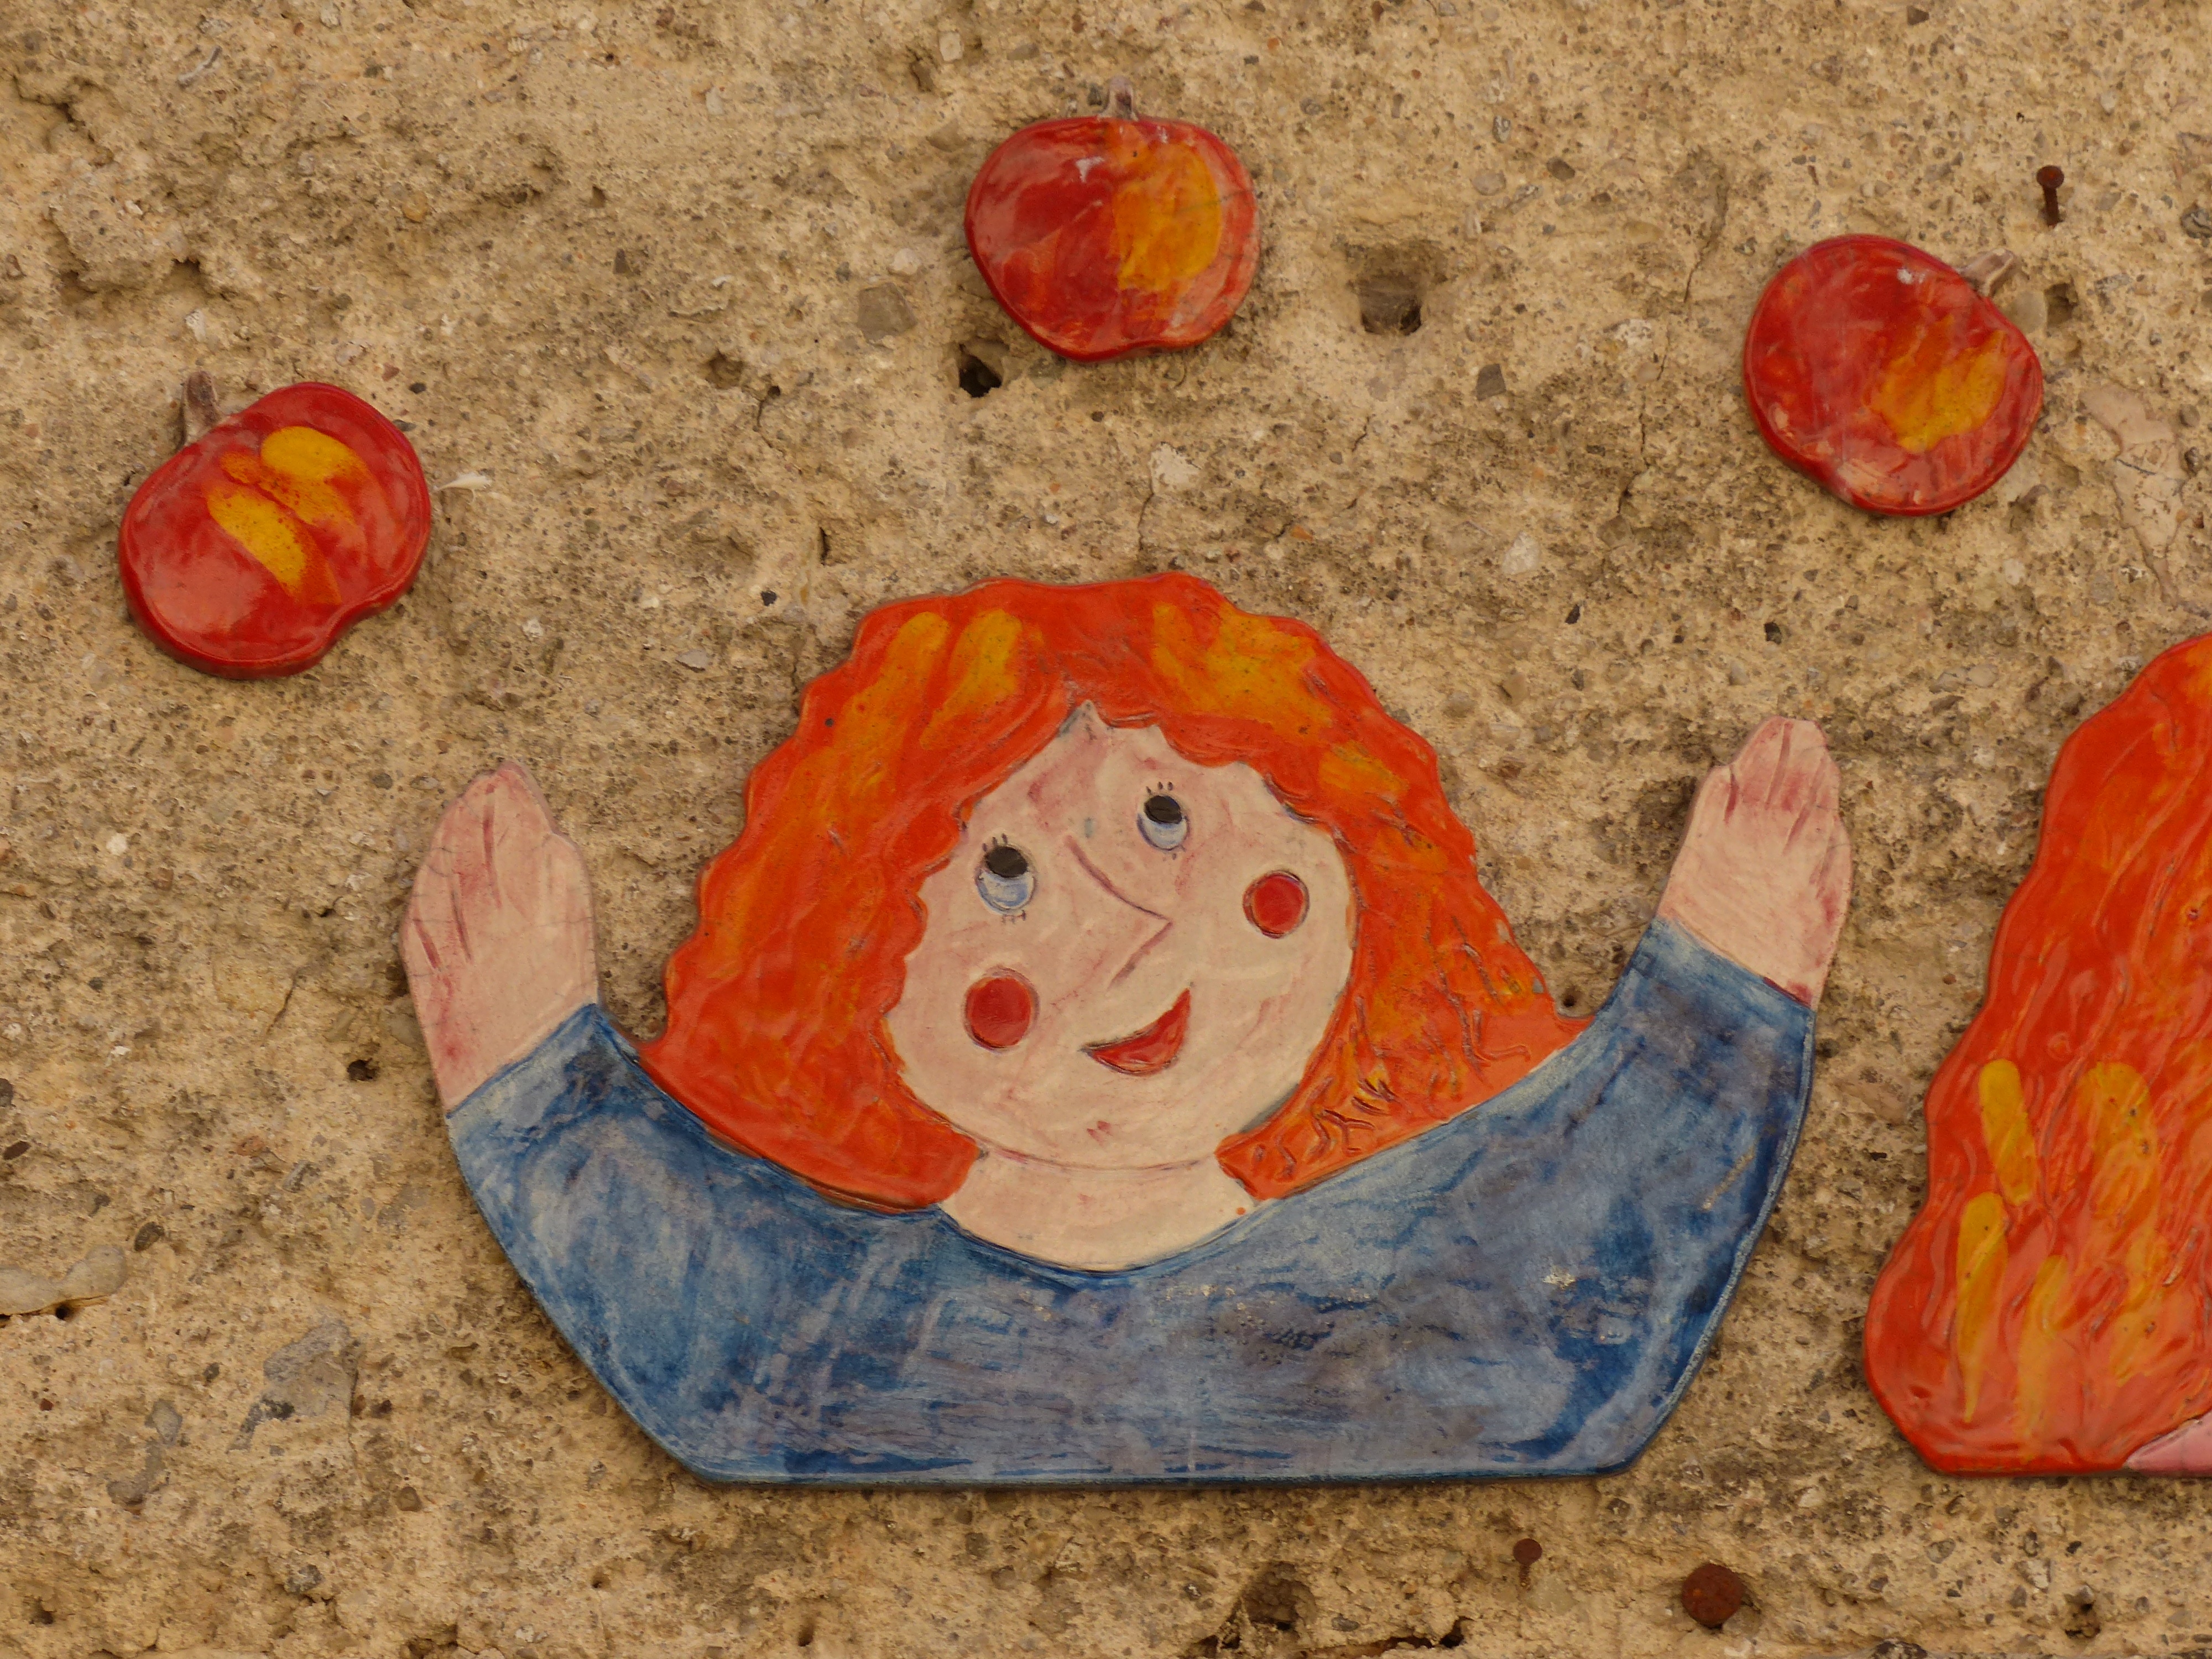
apple, girl, woman, red, pumpkin, material, cheerful, face, art, painted, carving, juggle, figures, children picture